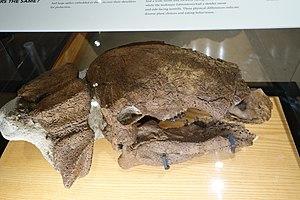
Edmontonia est un genre éteint de dinosaures ornithischiens herbivores, un ankylosaurien de la famille des nodosauridés. Il a vécu dans ce qui est maintenant l'Amérique du nord, où il est connu par de nombreux restes fossiles de l'Alaska jusqu'au Texas. Il a été retrouvé dans des sédiments datant de la fin du Crétacé supérieur du Campanien à la fin du Maastrichtien, soit il y a environ entre 76,5 et 66 Ma.